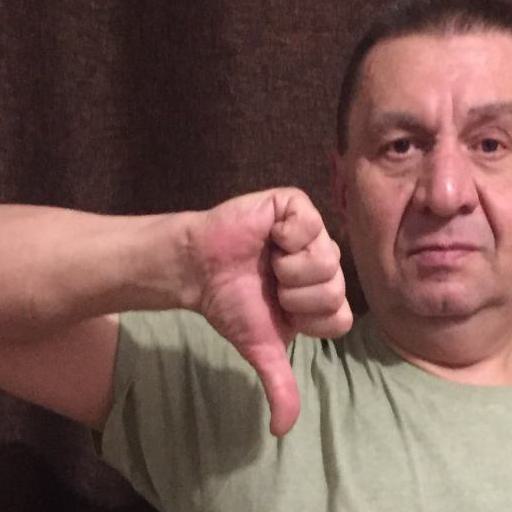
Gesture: dislike